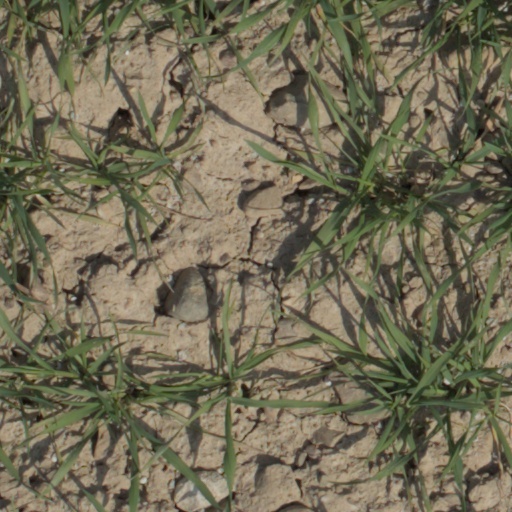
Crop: wheat